Wiese (music producer)

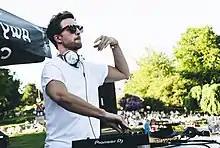
Wiese at St. Hanshaugen, May 2020. Credit: Odin Jæger

In 2019, Wiese caught the attention of Warner Music Norway, which released Wiese's single 'VIKING'. The song was a hit in Norway, reaching the top of several national playlists, including Spotify's 'Norway Viral 50'. It is also the most played Norwegian football song of all time. Wiese made the song with his fellow producer and friend, Joakim Harestad Haukaas aka kid joki, who has worked with artists like Zara Larsson, Britney Spears and Seeb.